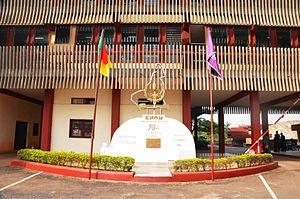
École nationale d'administration et de magistrature (Cameroun)
L'École nationale d'administration et de la magistrature du Cameroun, créée à Yaoundé en 1959, est une grande école de l'enseignement supérieur ayant pour mission principale la formation et le perfectionnement des hauts fonctionnaires du gouvernement camerounais. Il s'agit d'un établissement public doté d'une personnalité publique et d'une autonomie financière. Elle est placée sous la tutelle technique du Ministère de la Fonction publique et de la Réforme Administrative.